Myles and Milo Dunphy

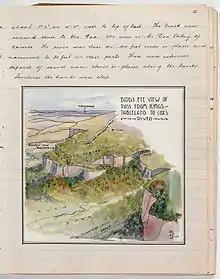
Image from one of Myles Dunphy's notebooks, "Birds-eye view of pass from Kings Tableland to Cox's River"

Myles Dunphy and Milo Dunphy were Australian conservationists who played an important role in creating the Australian wilderness movement.